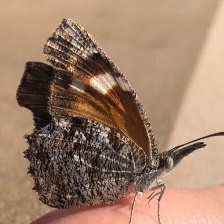
Species: AMERICAN SNOOT